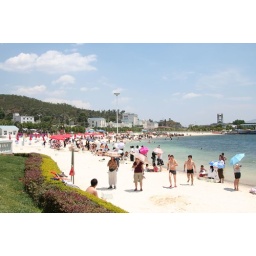
Main beach in Cheng Jiang. It's summer time for Kunming people to drive car here.